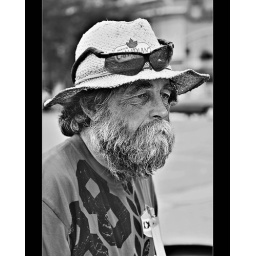
Portrait of a street newspaper vendor - Whyte Avenue in Edmonton, Alberta - Canada